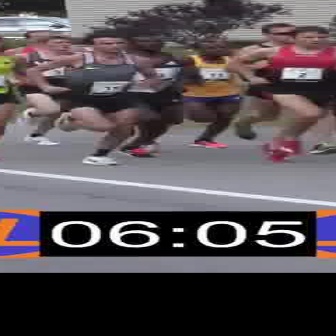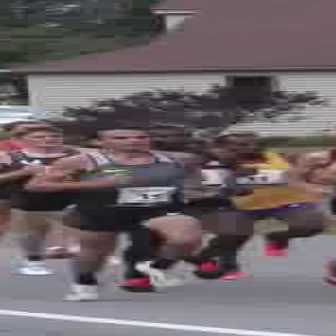
  Please identify the target specified by the bounding box [23,31,156,164] in the first image and locate it in the second image. Return the coordinates in [x_min,y_min,x_max,y_max] format.
Answer: [25,124,201,299]